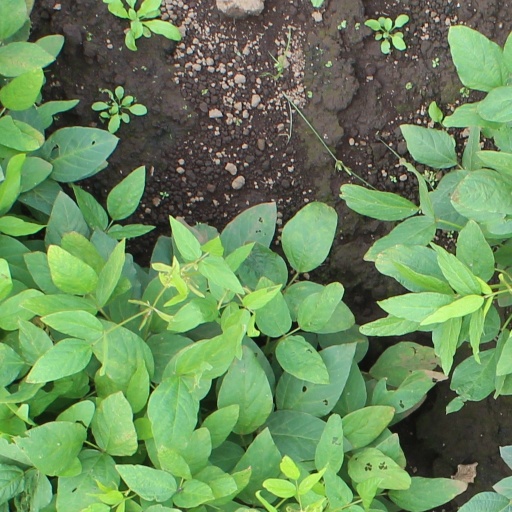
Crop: soybean